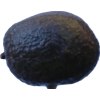
Label: black_avocado